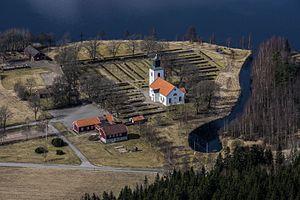
Sandhem est une localité de Suède, située dans le Comté de Jönköping. Sa population était de 6 883 habitants en 2010.